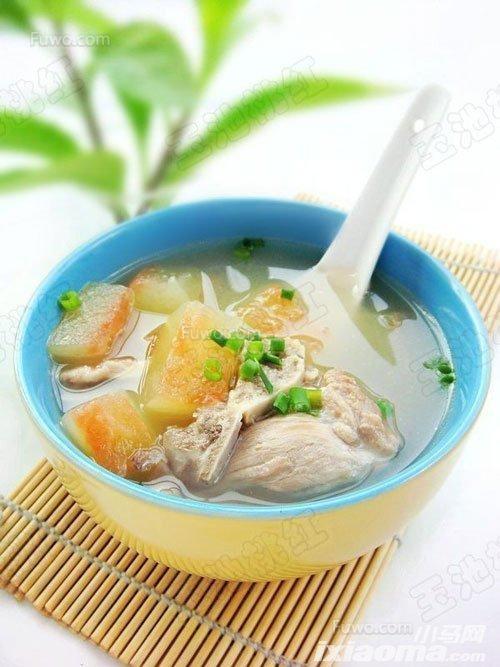
Label: trash